Thomas Peck Farmhouse

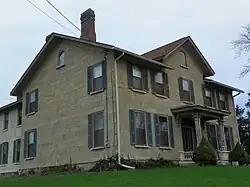

Thomas Peck Farmhouse is a historic home located at Lima in Livingston County, New York. It was built about 1812 and remodeled sometime between the 1860s and 1880s. It is a two-story, five bay Federal style stone building with late 19th century Italianate and Gothic Revival inspired design features. The house is built of fieldstone and faced in cut limestone. Also on the property are three contributing dependencies and one contributing site: a privy, an ice house, a guest / tenant house, and the remains of a former barn complex.